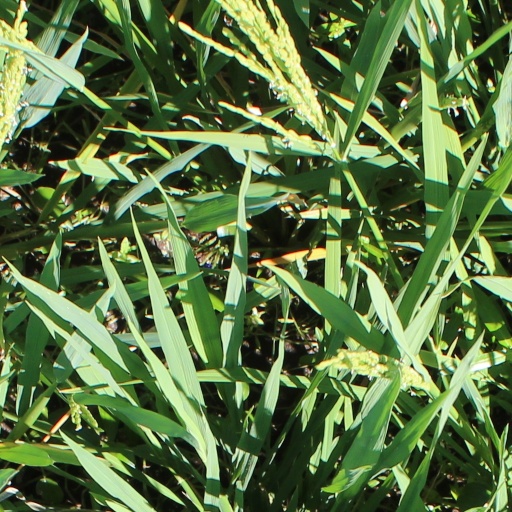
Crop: rice